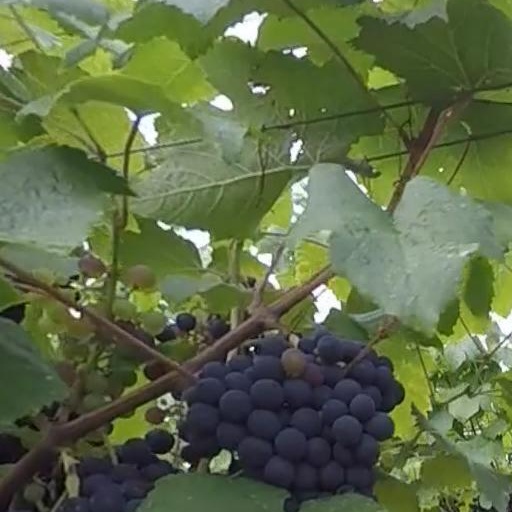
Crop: grape